Washington State University

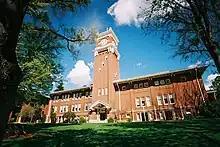

Other notable buildings include Thompson Hall (1895), Stevens Hall (1896), the Math Learning Annex (1908), and Bryan Hall (1909), the university's oldest surviving buildings which help enclose a sloping quadrangle featuring the "Lowell Elm," a large American Elm ("Ulmus americana") brought from Elmwood in 1893 by Harriet Bryan, wife of newly appointed president Bryan. Thompson Hall, with its distinctive turrets and its resemblance to a chateau in the Loire Valley of France, was the original administration building, and "Administration Building" is still carved above the original west-facing entrance. Today, Thompson Hall is home to the foreign language department and also provides the administrative offices for the College of Arts and Sciences. Bryan Hall is perhaps the most noticeable building on campus, with its tall four-sided tower enclosing a carillon and displaying a clock that lights up neon-red in the evening. Stevens Hall, to Bryan Hall's northwest, is reputed to be the oldest surviving all-women's dormitory west of the Mississippi. Stevens Hall and Thompson Hall are on the National Register of Historic Places, and both were designed by the Seattle firm of Stephen & Josenhans.